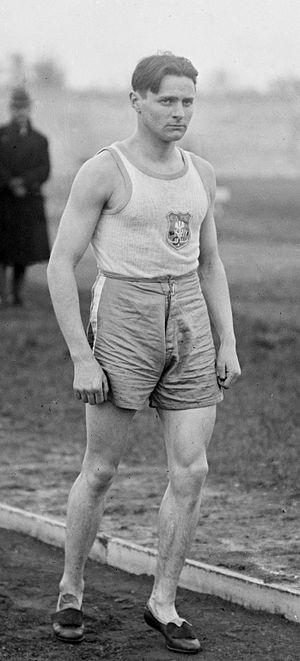
7/11/20, stade Pershing, Joseph Guillemot au départ de sa tentative de record du 3000 m.
Joseph Guillemot, né le 1ᵉʳ octobre 1899 au Dorat et mort le 9 mars 1975 à Oradour-Saint-Genest, est un athlète français spécialiste des courses de fond. Il est sacré champion olympique sur 5 000 mètres en 1920 à Anvers.